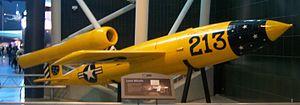
Le V1 est une bombe volante et le premier missile de croisière de l'histoire de l'aéronautique.